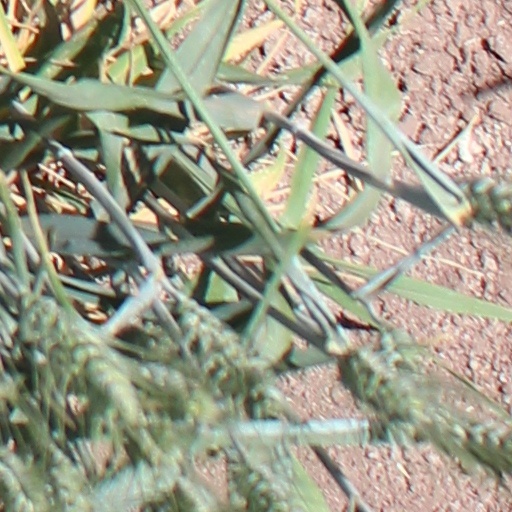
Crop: wheat